Klaus Korhonen

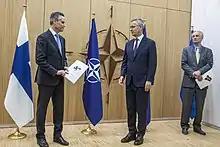
Korhonen (left) with his Swedish counterpart, Axel Wernhoff, submit their applications to join NATO to secretary general Jens Stoltenberg

In 2023, he is part of the North Atlantic Council, as Finland officially joined NATO.